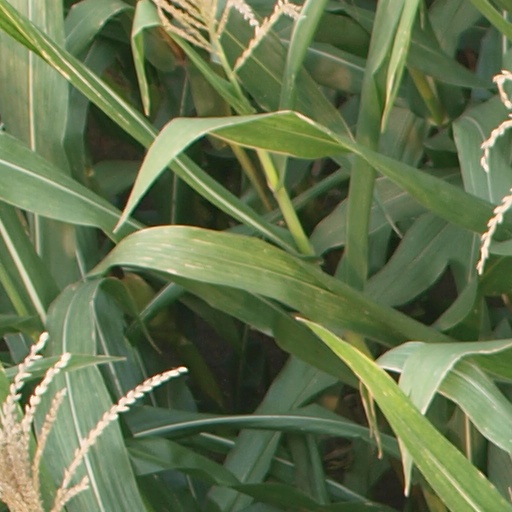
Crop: maize; corn